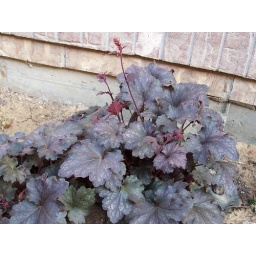
Heuchera micrantha. Dark purple scalloped leaves; tall stalks of pink bell-shaped flowers in the summer.